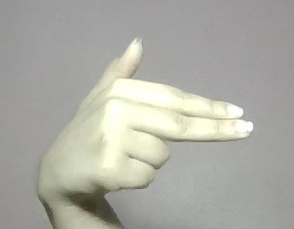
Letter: ghain